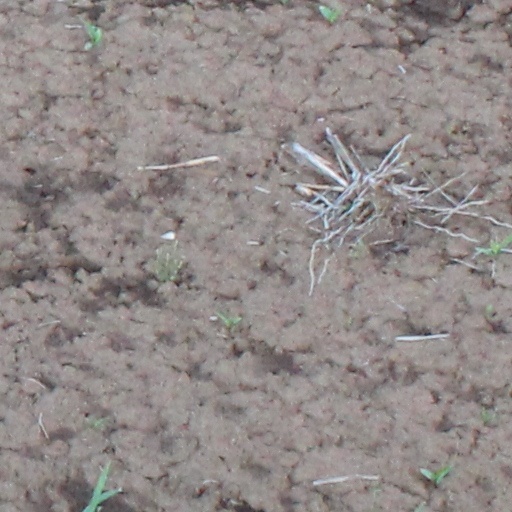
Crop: wheat